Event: Ecuador Earthquake
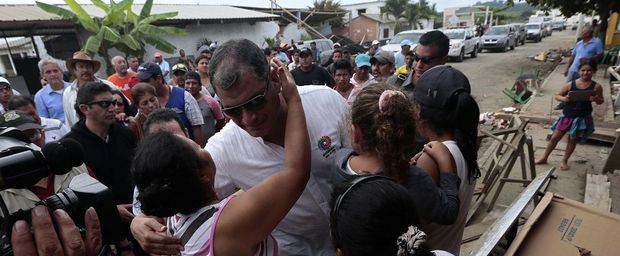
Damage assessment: no_damage